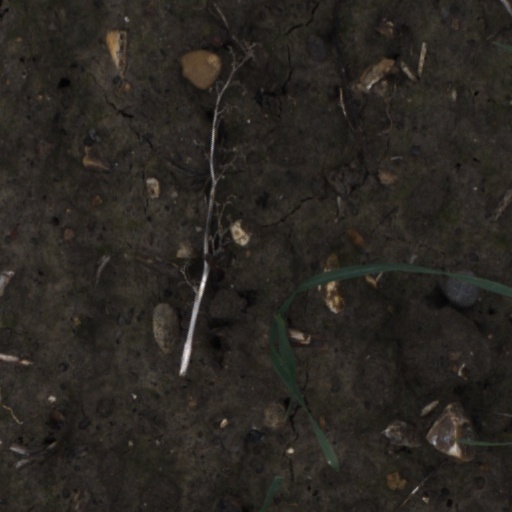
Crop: wheat